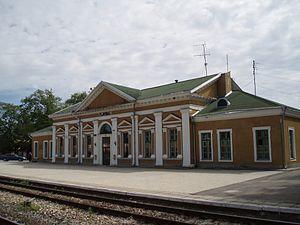
Latvijas dzelzceļš est la société nationale des chemins de fer de Lettonie, dont le siège se trouve à Riga.
Pļaviņas est une ville de la région de Vidzeme en Lettonie. Elle a 3 692 habitants pour une superficie de 7 km². La ville se trouve sur la rive droite de la Daugava, après son point de confluence avec la rivière Aiviekste. La Route A6 reliant Riga à la frontière biélorusse traverse l'agglomération. Ici commencent également les routes régionales P37 et P78. La ville est desservie par les lignes du chemin de fer Rīga—Daugavpils et Pļaviņas—Gulbene.